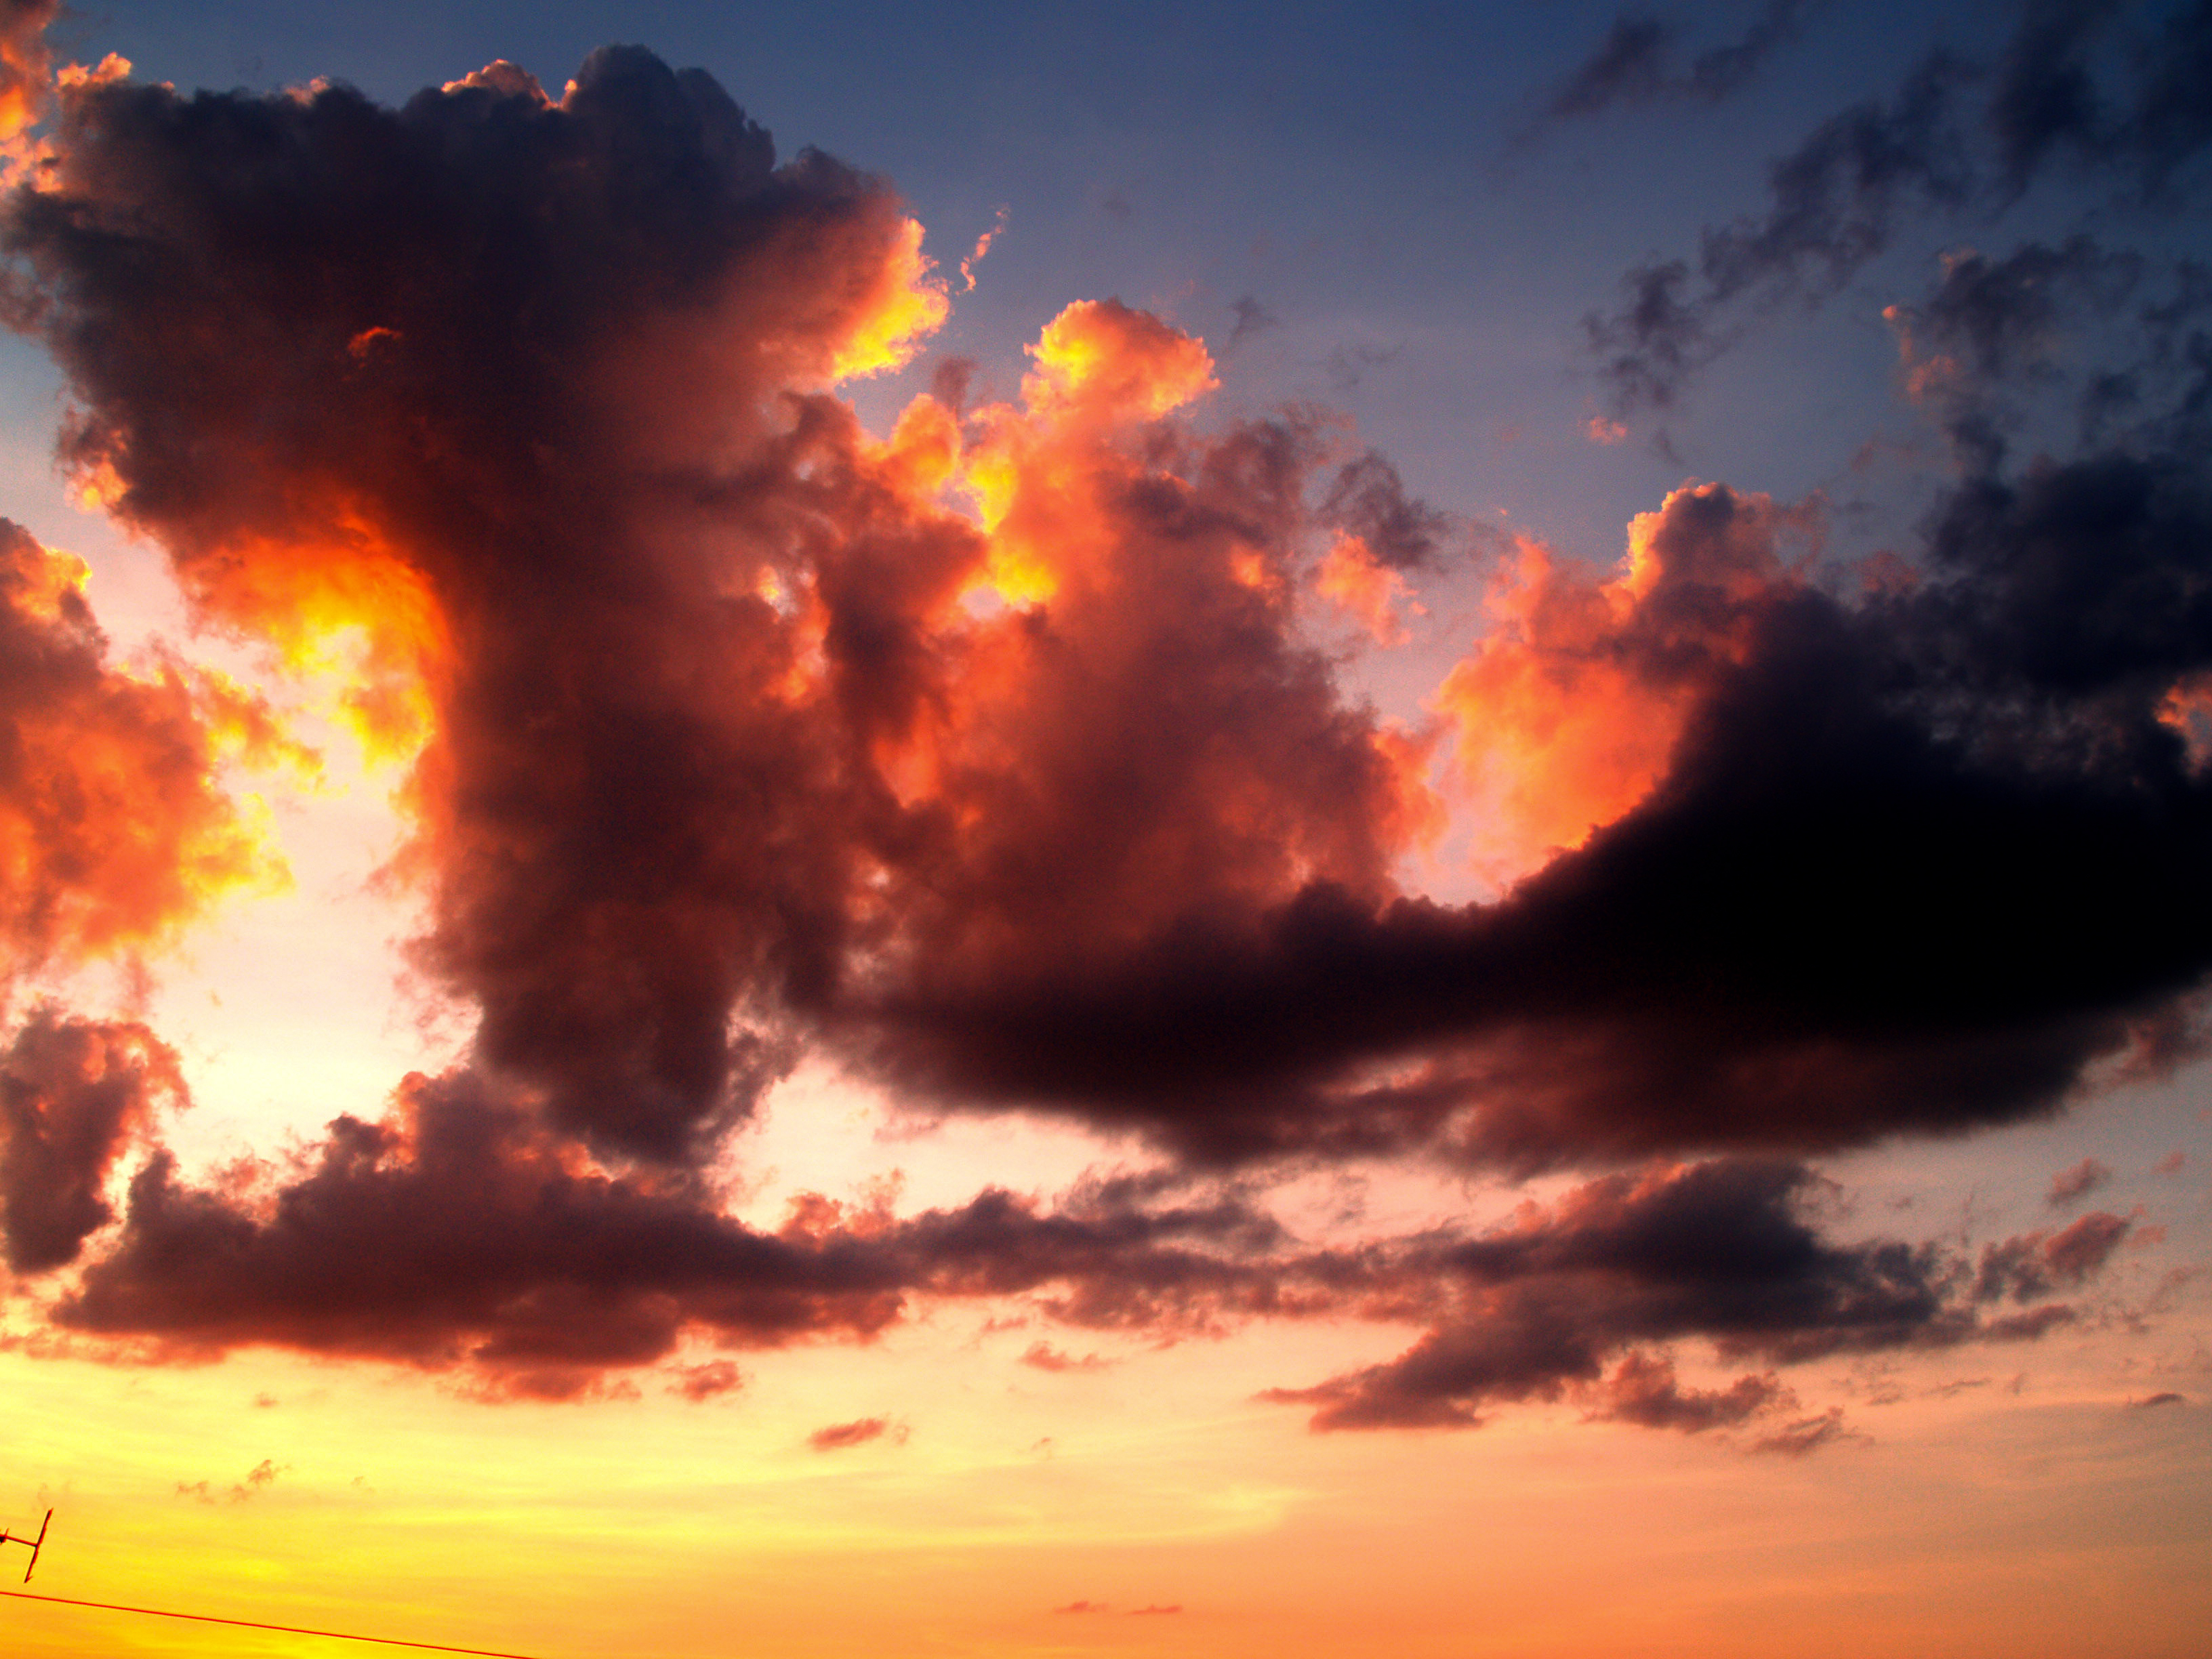
sunset, sunrise, nature, sky, sun, beautiful, orange, view, summer, landscape, background, blue, sunlight, cloud, color, beauty, dawn, dusk, morning, light, scene, twilight, scenic, outdoor, spring, horizon, yellow, travel, evening, sunshine, afterglow, red sky at morning, atmosphere, daytime, geological phenomenon, cumulus, meteorological phenomenon, computer wallpaper, calm